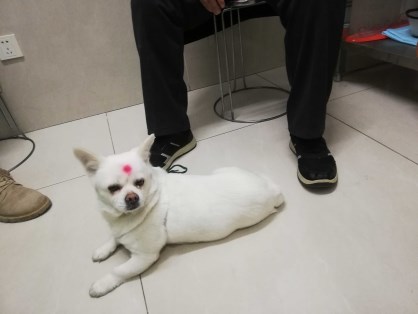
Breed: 3336-n000121-chinese_rural_dog